Hubble Space Telescope

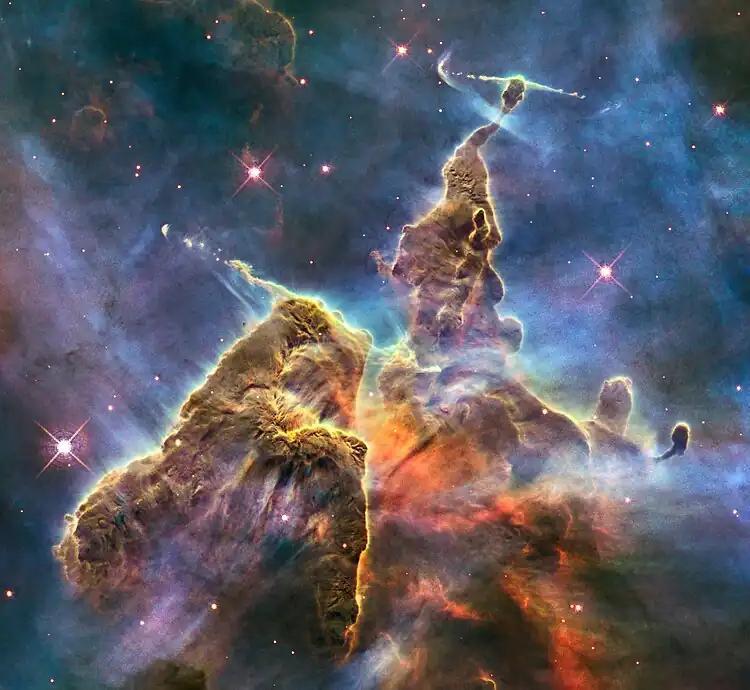
A pillar of gas and dust in the Carina Nebula. This Wide Field Camera 3 image, dubbed "Mystic Mountain", was released in 2010 to commemorate Hubble's 20th anniversary in space.

All images from Hubble are monochromatic grayscale, taken through a variety of filters, each passing specific wavelengths of light, and incorporated in each camera. Color images are created by combining separate monochrome images taken through different filters. This process can also create false-color versions of images including infrared and ultraviolet channels, where infrared is typically rendered as a deep red and ultraviolet is rendered as a deep blue.